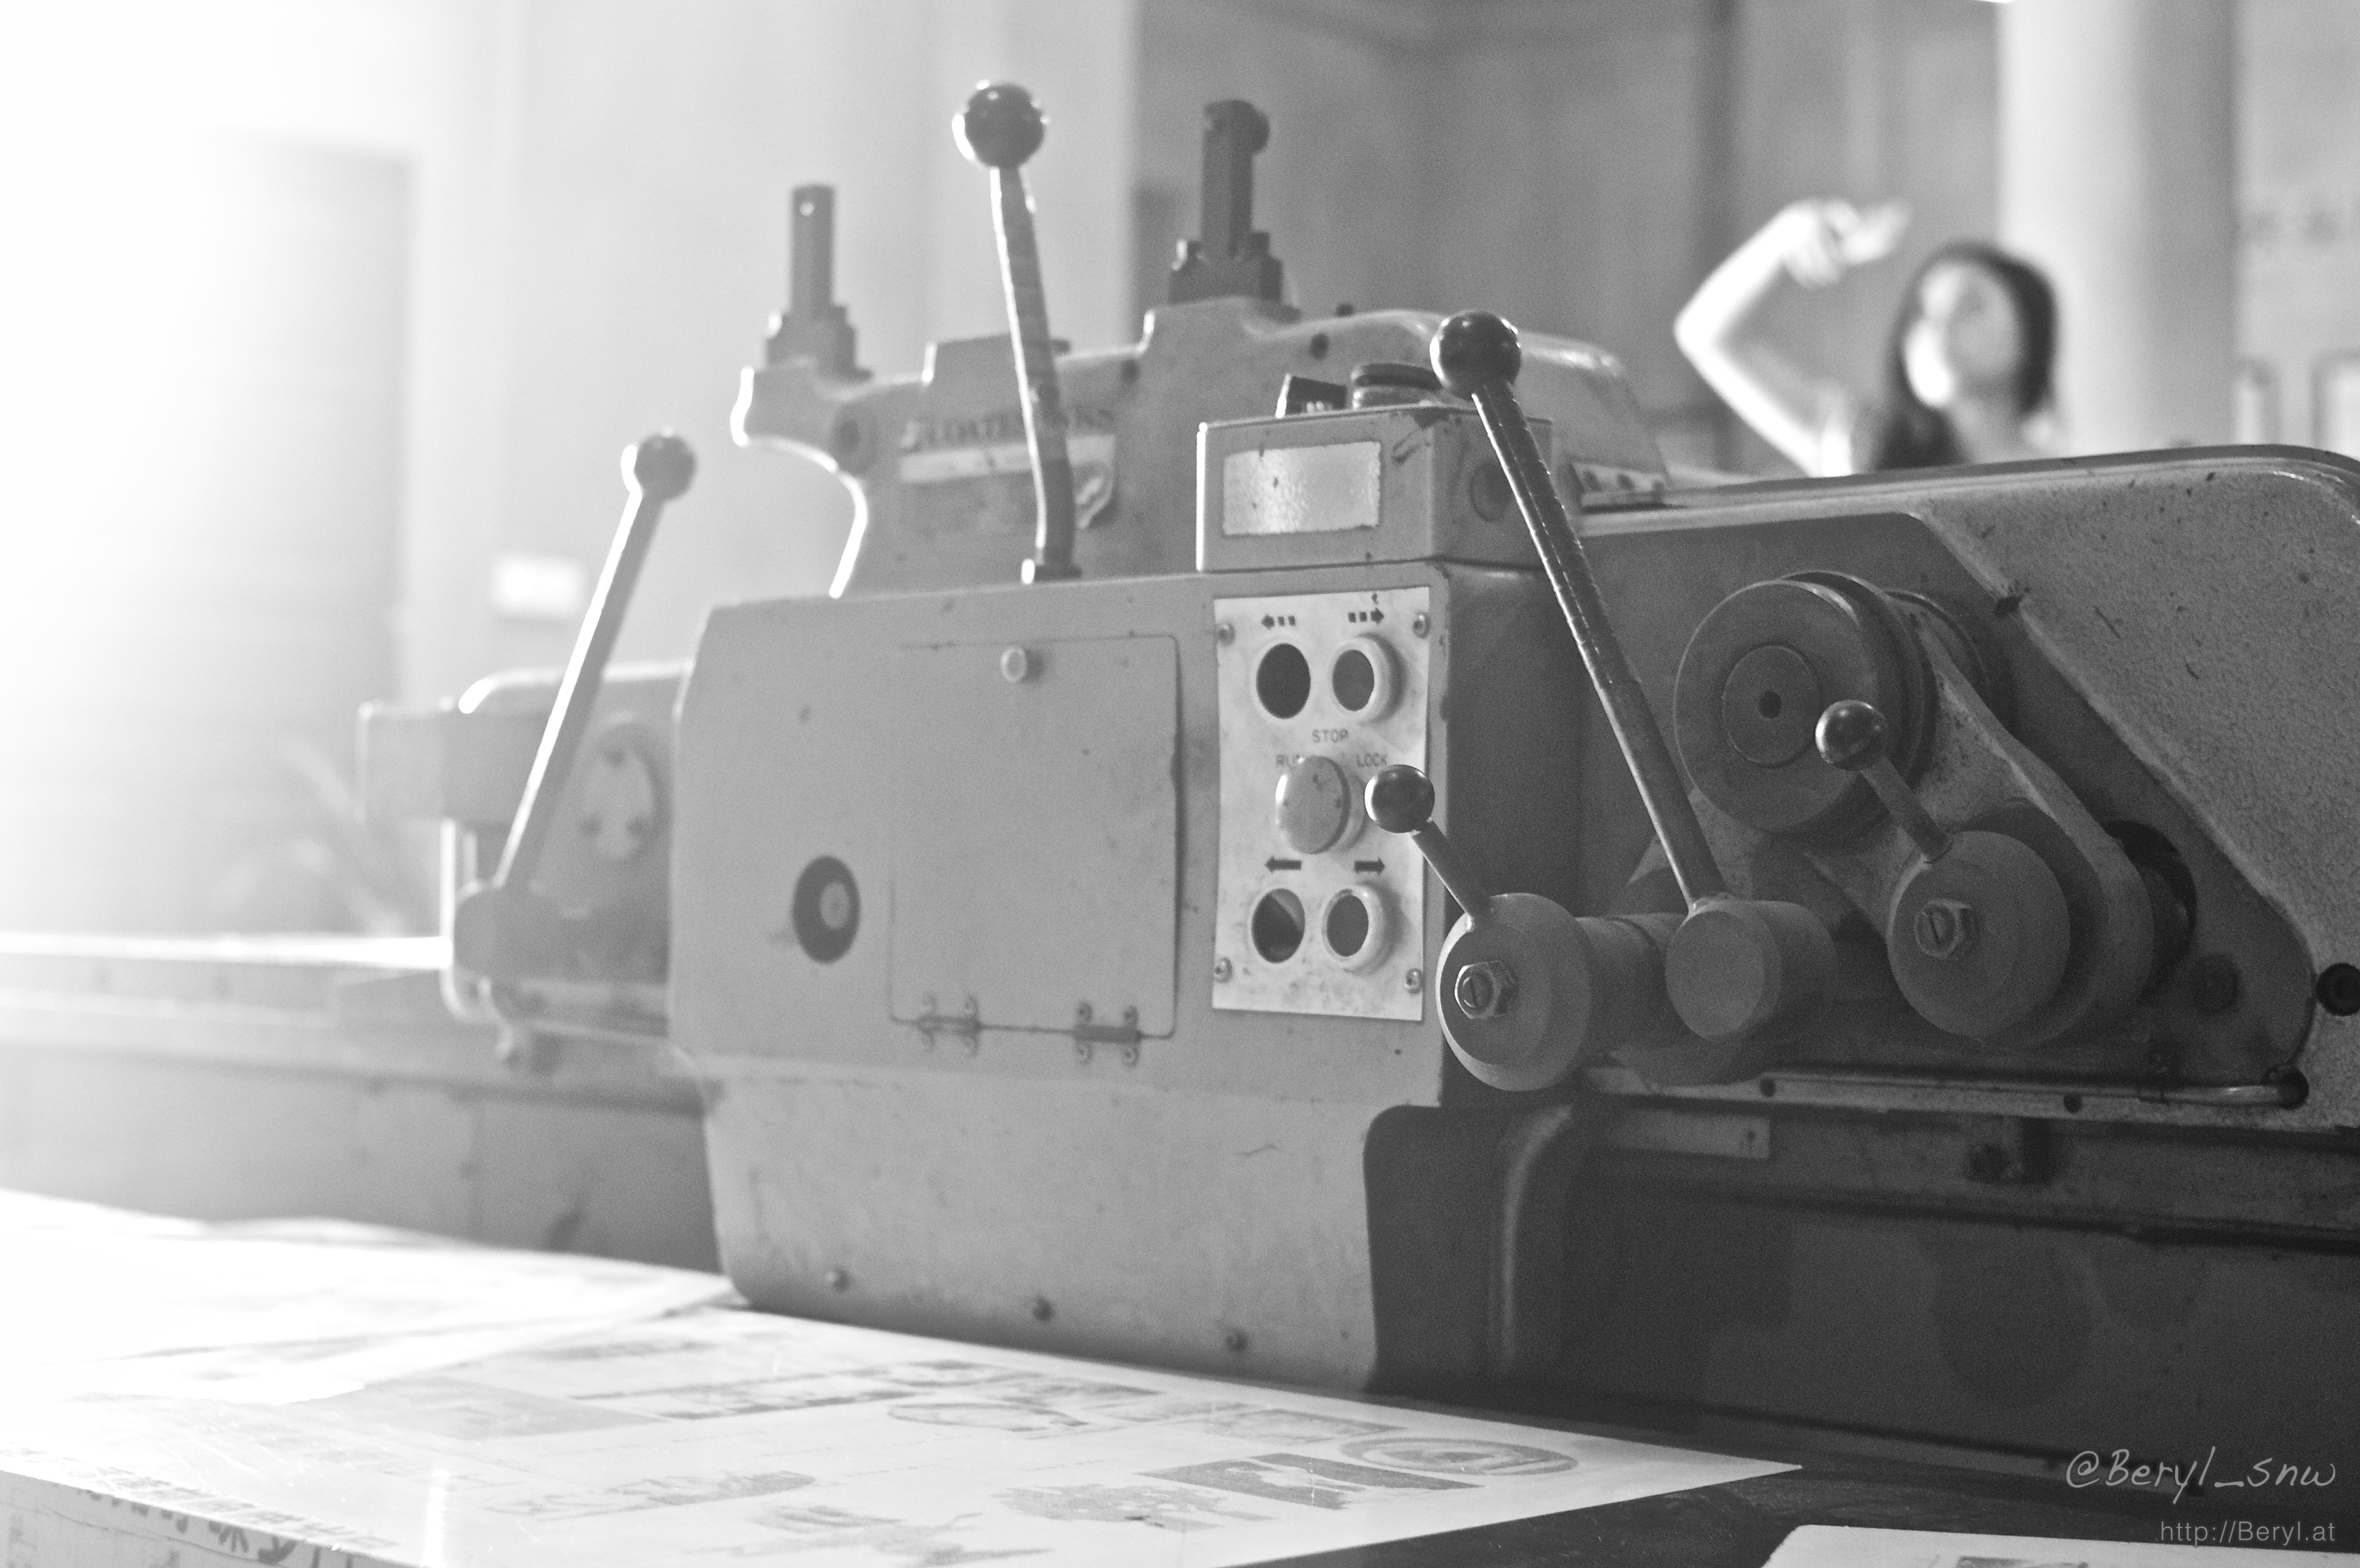
bokeh, black and white, sun, warm, newspaper, vehicle, metal, machine, nikon, monochrome, sunny, lights, flare, bright, canton, sony, tank, nikkor, china, mirrorless, guangzhou, adapter, nex, lensswap, nex6, ai35mmf2, monochrome photography, machine tool, combat vehicle